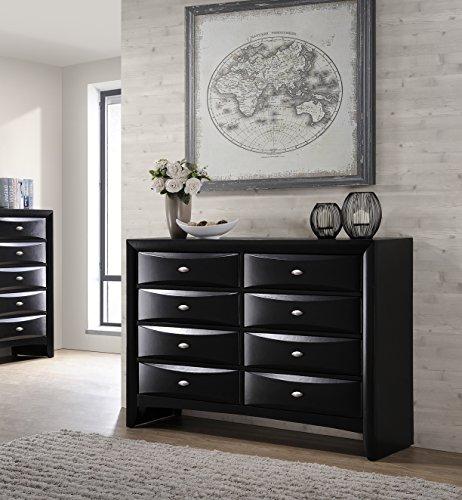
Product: Roundhill Furniture Blemerey Fully Assembled Dresser and Mirror, Black
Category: Home & Kitchen | Furniture | Bedroom Furniture | Dressers
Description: Black finish wood dresser and mirror; Dresser: 59 L X 17 W X 40.5 H. Mirror: 39 L X 1.14 W X 35H.
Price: $546.26
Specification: ASIN:B008UG36UW|ShippingWeight:162pounds(Viewshippingratesandpolicies)|DateFirstAvailable:August9,2012